1960 in the Vietnam War

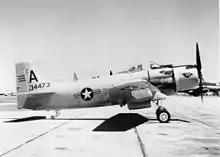
An RVNAF AD-6 Skyraider

The Third National party Congress of the Communist Party in Hanoi reaffirmed the priority of strengthening the economy and government in North Vietnam rather than assisting the insurgency in South Vietnam. The VC would have to continue the struggle against South Vietnam utilizing mostly their own resources. However, the Congress elected Lê Duẩn as First Secretary of the Communist Party over Võ Nguyên Giáp. Giáp was a moderate while Lê Duẩn was a militant who had advocated more aggressive action by the North to aid the VC. His election may have been a concession to the southerners who were displeased with the lack of support from the Congress for their cause.